Raj of Sarawak

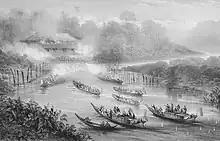
Boats of HMS Iris and HEICS Phlegethon and natives from Kimanis, Papar and Kallas attack Haji Saman's house and battery - 16 August 1846

Upon finding that Haji Saman was living in Membakut and that he was involved in the plotting that caused Hashim's death, HEICS "Phlegethon" and HMS "Iris" departed there destroyed Haji Saman's house and captured the town of Membakut although Saman managed to escape. Brooke returned again to Brunei and finally managed to induce the Sultan to return to the capital where the Sultan wrote a letter of apology to Queen Victoria for the killings of Hashim, his brother and their family. Through his confession, the Sultan recognised Brooke's authority over Sarawak and mining rights throughout the territory without requiring him to pay any tribute as well granting the island of Labuan to the British. Brooke departed Brunei and left Mumin in charge together with Mundy to keep the Sultan in line until the British government made a final decision to acquire the island. Following the ratification agreement of the transfer of Labuan to the British, the Sultan also agreed to allow British forces to suppress all piracy along the coast of Borneo.